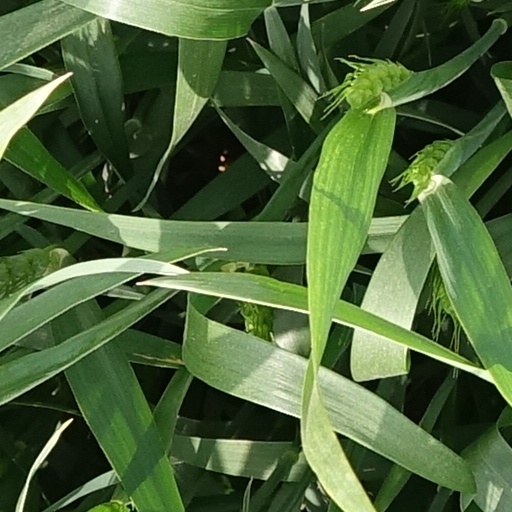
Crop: wheat